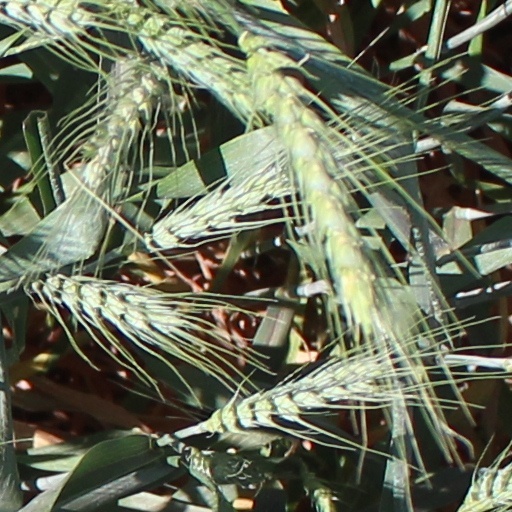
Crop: wheat